Tomás António Garcia Rosado

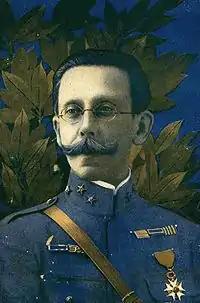
General Tomás António Garcia Rosado

Tomás António Garcia Rosado, (4 March 1854 in Beja, Portugal – 30 August 1937 in Sintra, Portugal) was an infantry officer and general of the Portuguese Army.